NZR F class

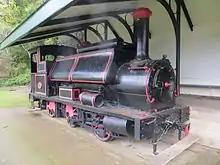
F230 displayed at Hamilton Lake Rotoroa Reserve

The gauge Riotinto Railway of Spain ordered two similar locomotives from Neilson in 1875, works numbers 1950/51. A third locomotive of this type, Neilson 3611, was ordered in 1887. Although largely the same as the NZR locomotives, they had a larger cylinder diameter. None of these locomotives have survived.